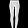
Label: Trouser